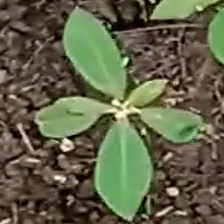
Weed species: Moti_dudhi(Euphorbia_geneculata_L)